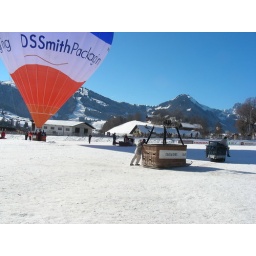
Intl Balloon Festival - a basket of balloon is pulled on snow by mini machine